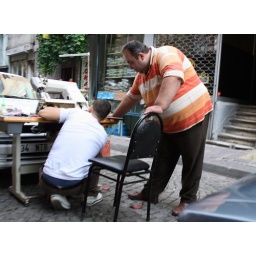
A sewing machine repair in the street :)